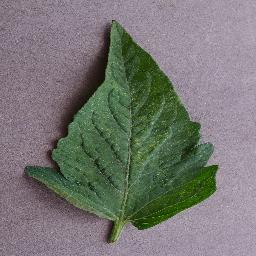
Label: Tomato___Spider_mites Two-spotted_spider_mite